Christmas traditions

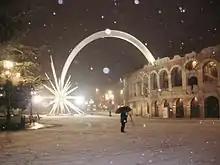
Christmas lights in Verona, Italy

Other traditional decorations include bells, candles, candy canes, stockings, wreaths, and angels. The wreaths and candles in each window are a more traditional Christmas display. The concentric assortment of leaves, usually from an evergreen, make up Christmas wreaths. Candles in each window are meant to demonstrate that Christians believe that Jesus Christ is the ultimate light of the world.